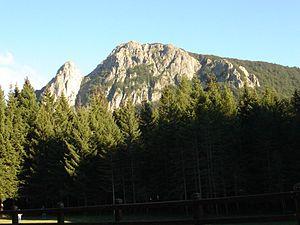
Le mont Penna est un sommet s'élevant à 1 735 m d'altitude situé dans la chaîne des Apennins en Italie, entre les régions de Ligurie et d'Émilie-Romagne.